Sky position (RA, Dec in degrees): 175.005, 23.339
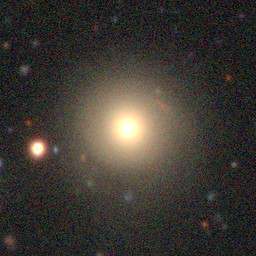
Galaxy morphology: Round Smooth Galaxies